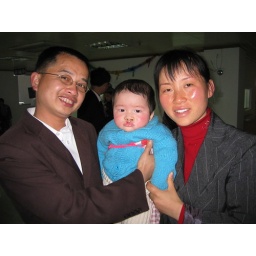
Hospital location shots, 2nd floor waiting room, baby in blue with double clef lip